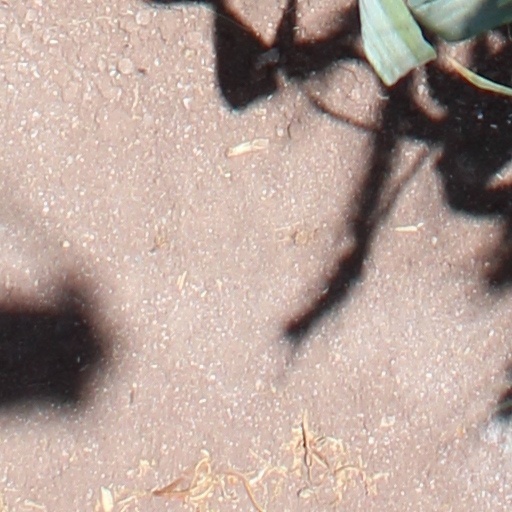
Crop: wheat